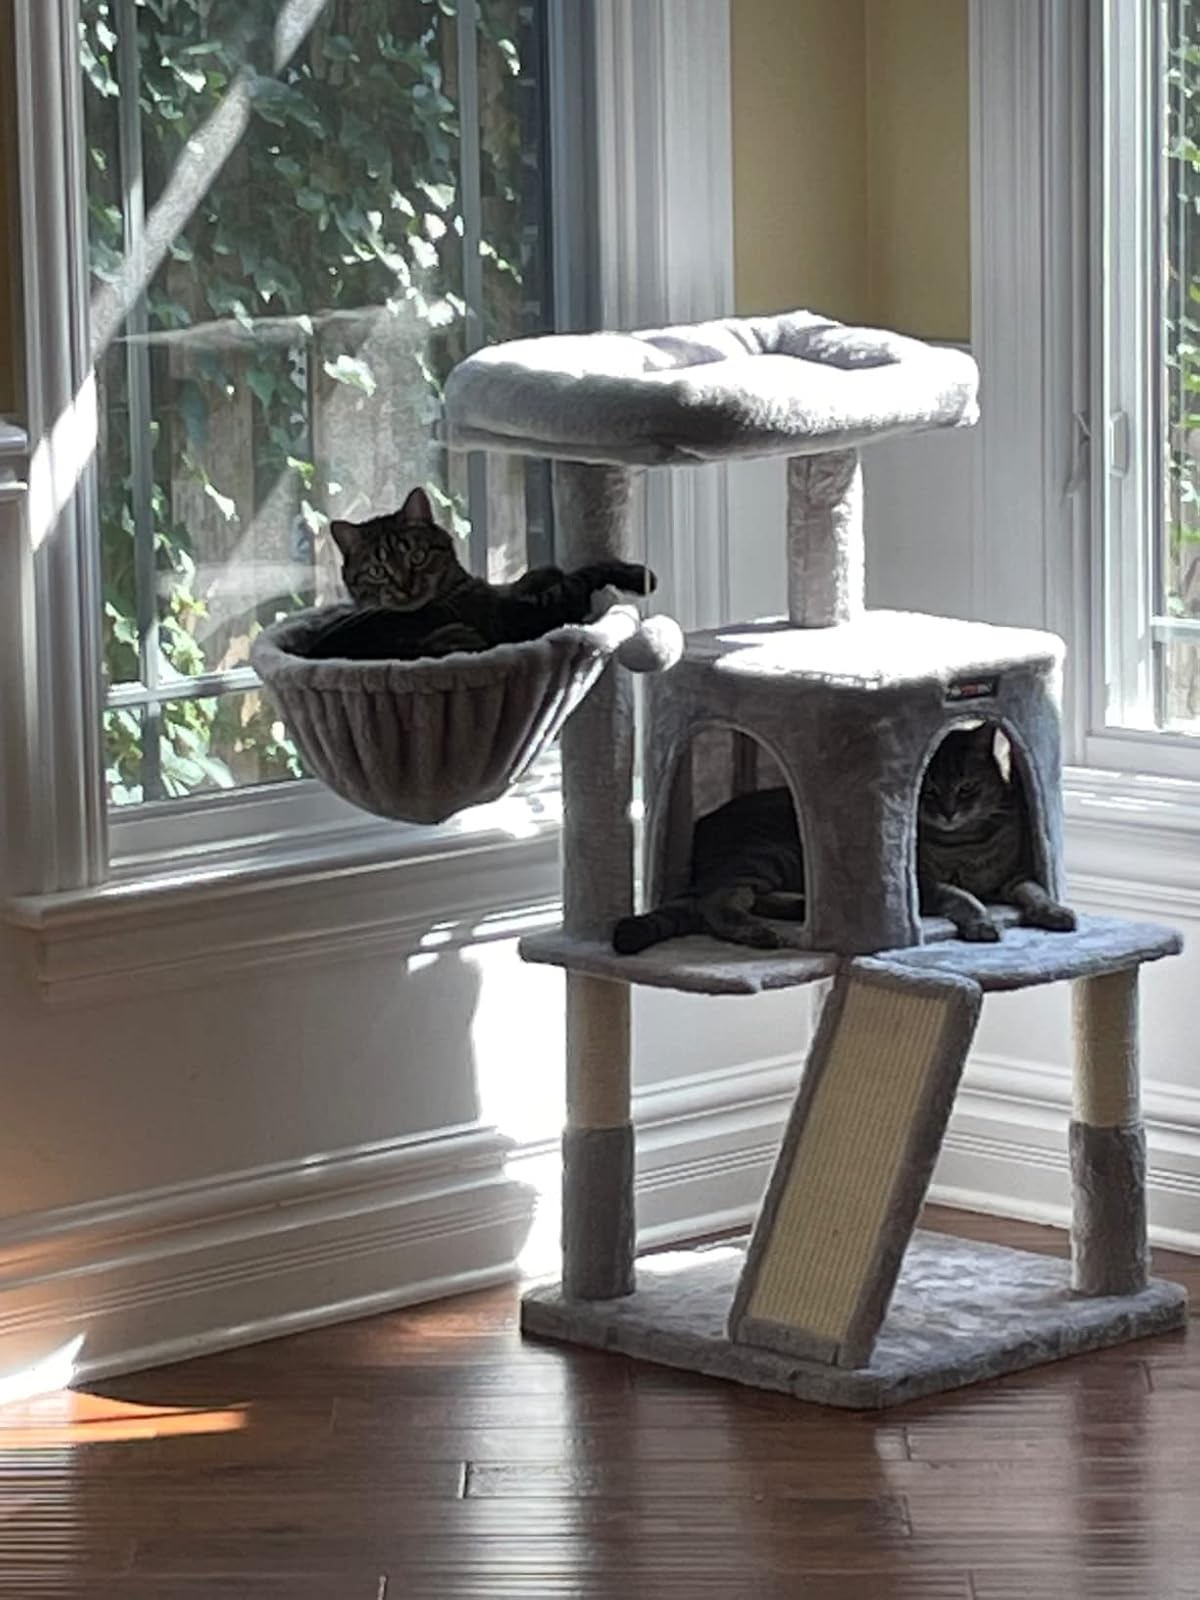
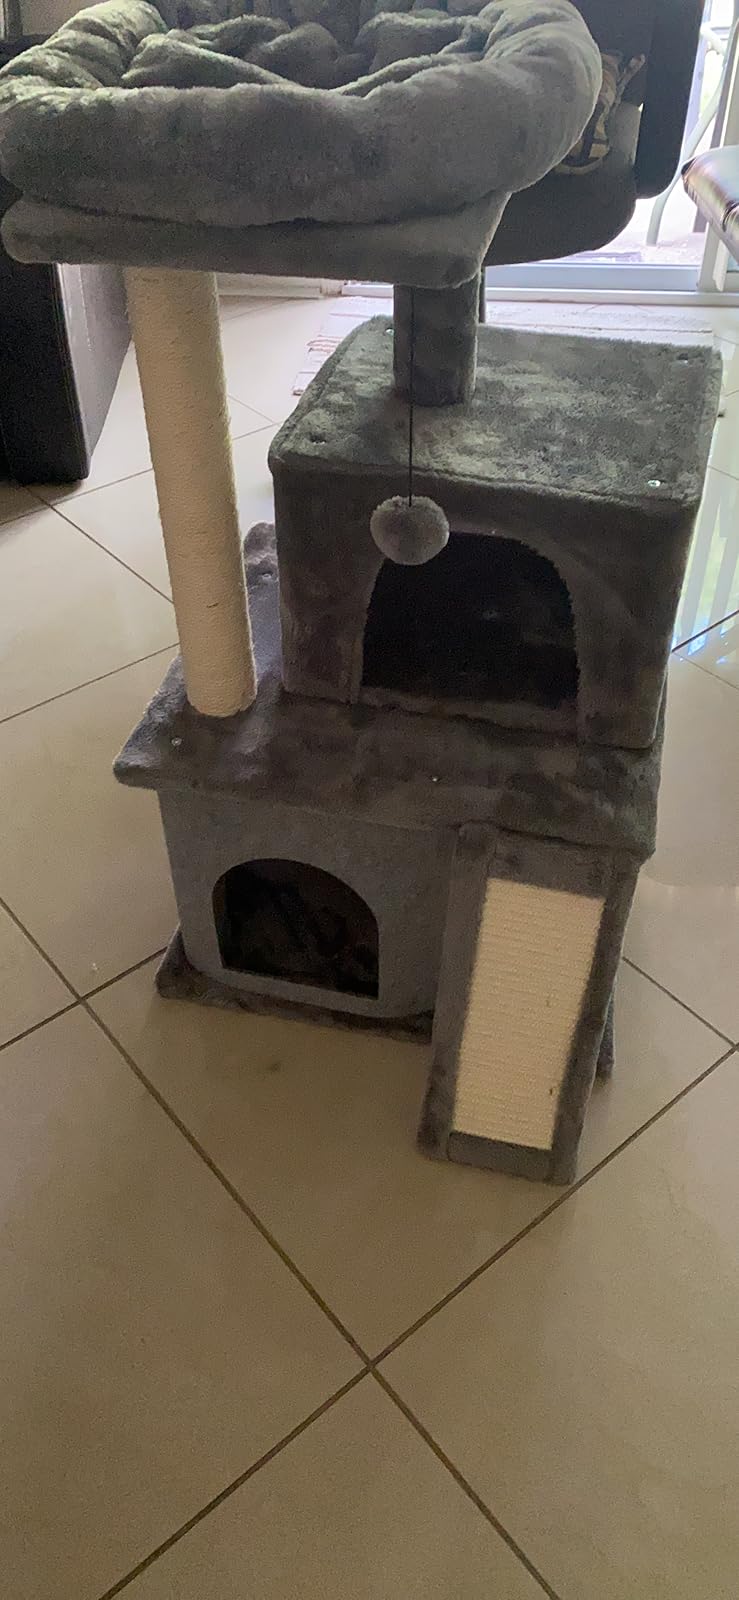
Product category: items_cat tree
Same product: no